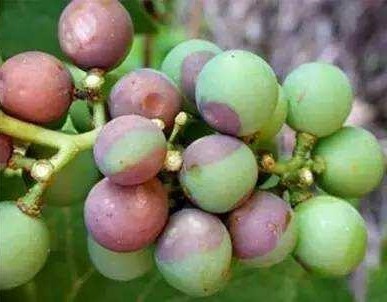
Plant: Grape
Disease: grape black rot